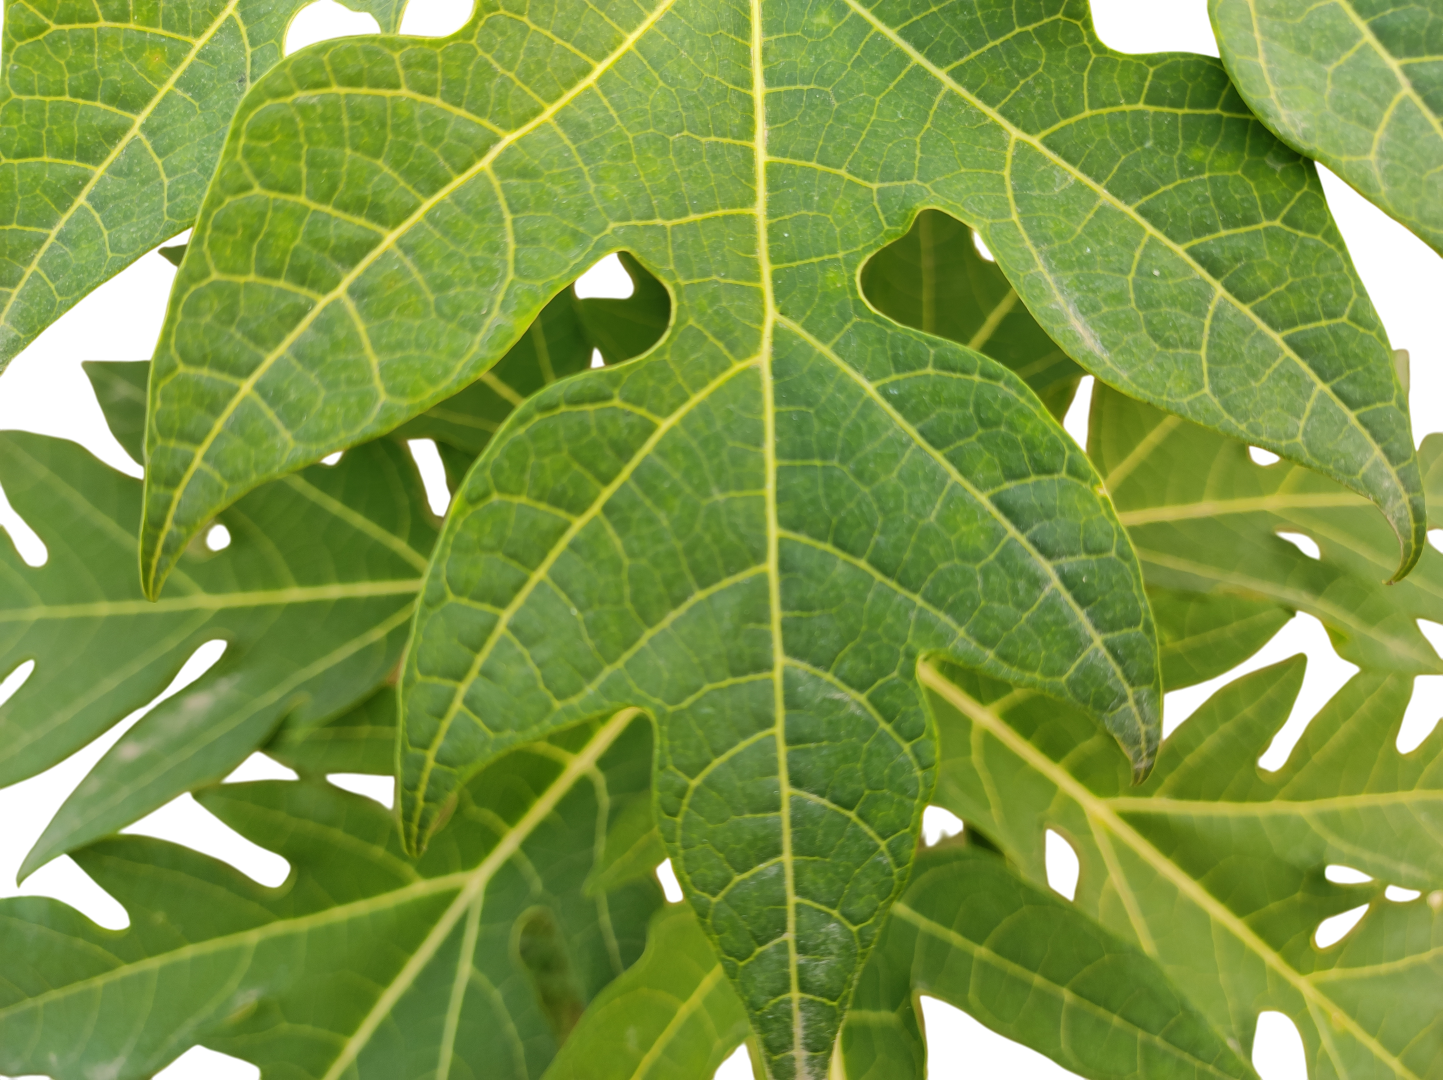
Crop: Papaya
Label: Healthy_leaf